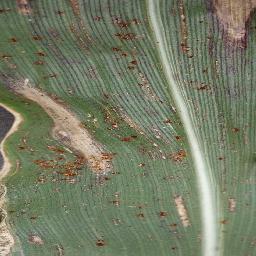
Label: Corn___Northern_Leaf_Blight